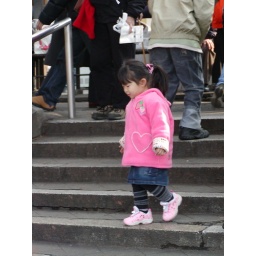
A cute little girl in Kyoto